CJOR (AM)

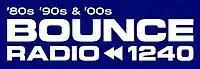
Logo as "Bounce Radio", 2021-2025

In May 2021 as part of a mass reorganization, CJOR flipped to adult hits as "Bounce 1240".